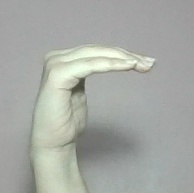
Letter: haa